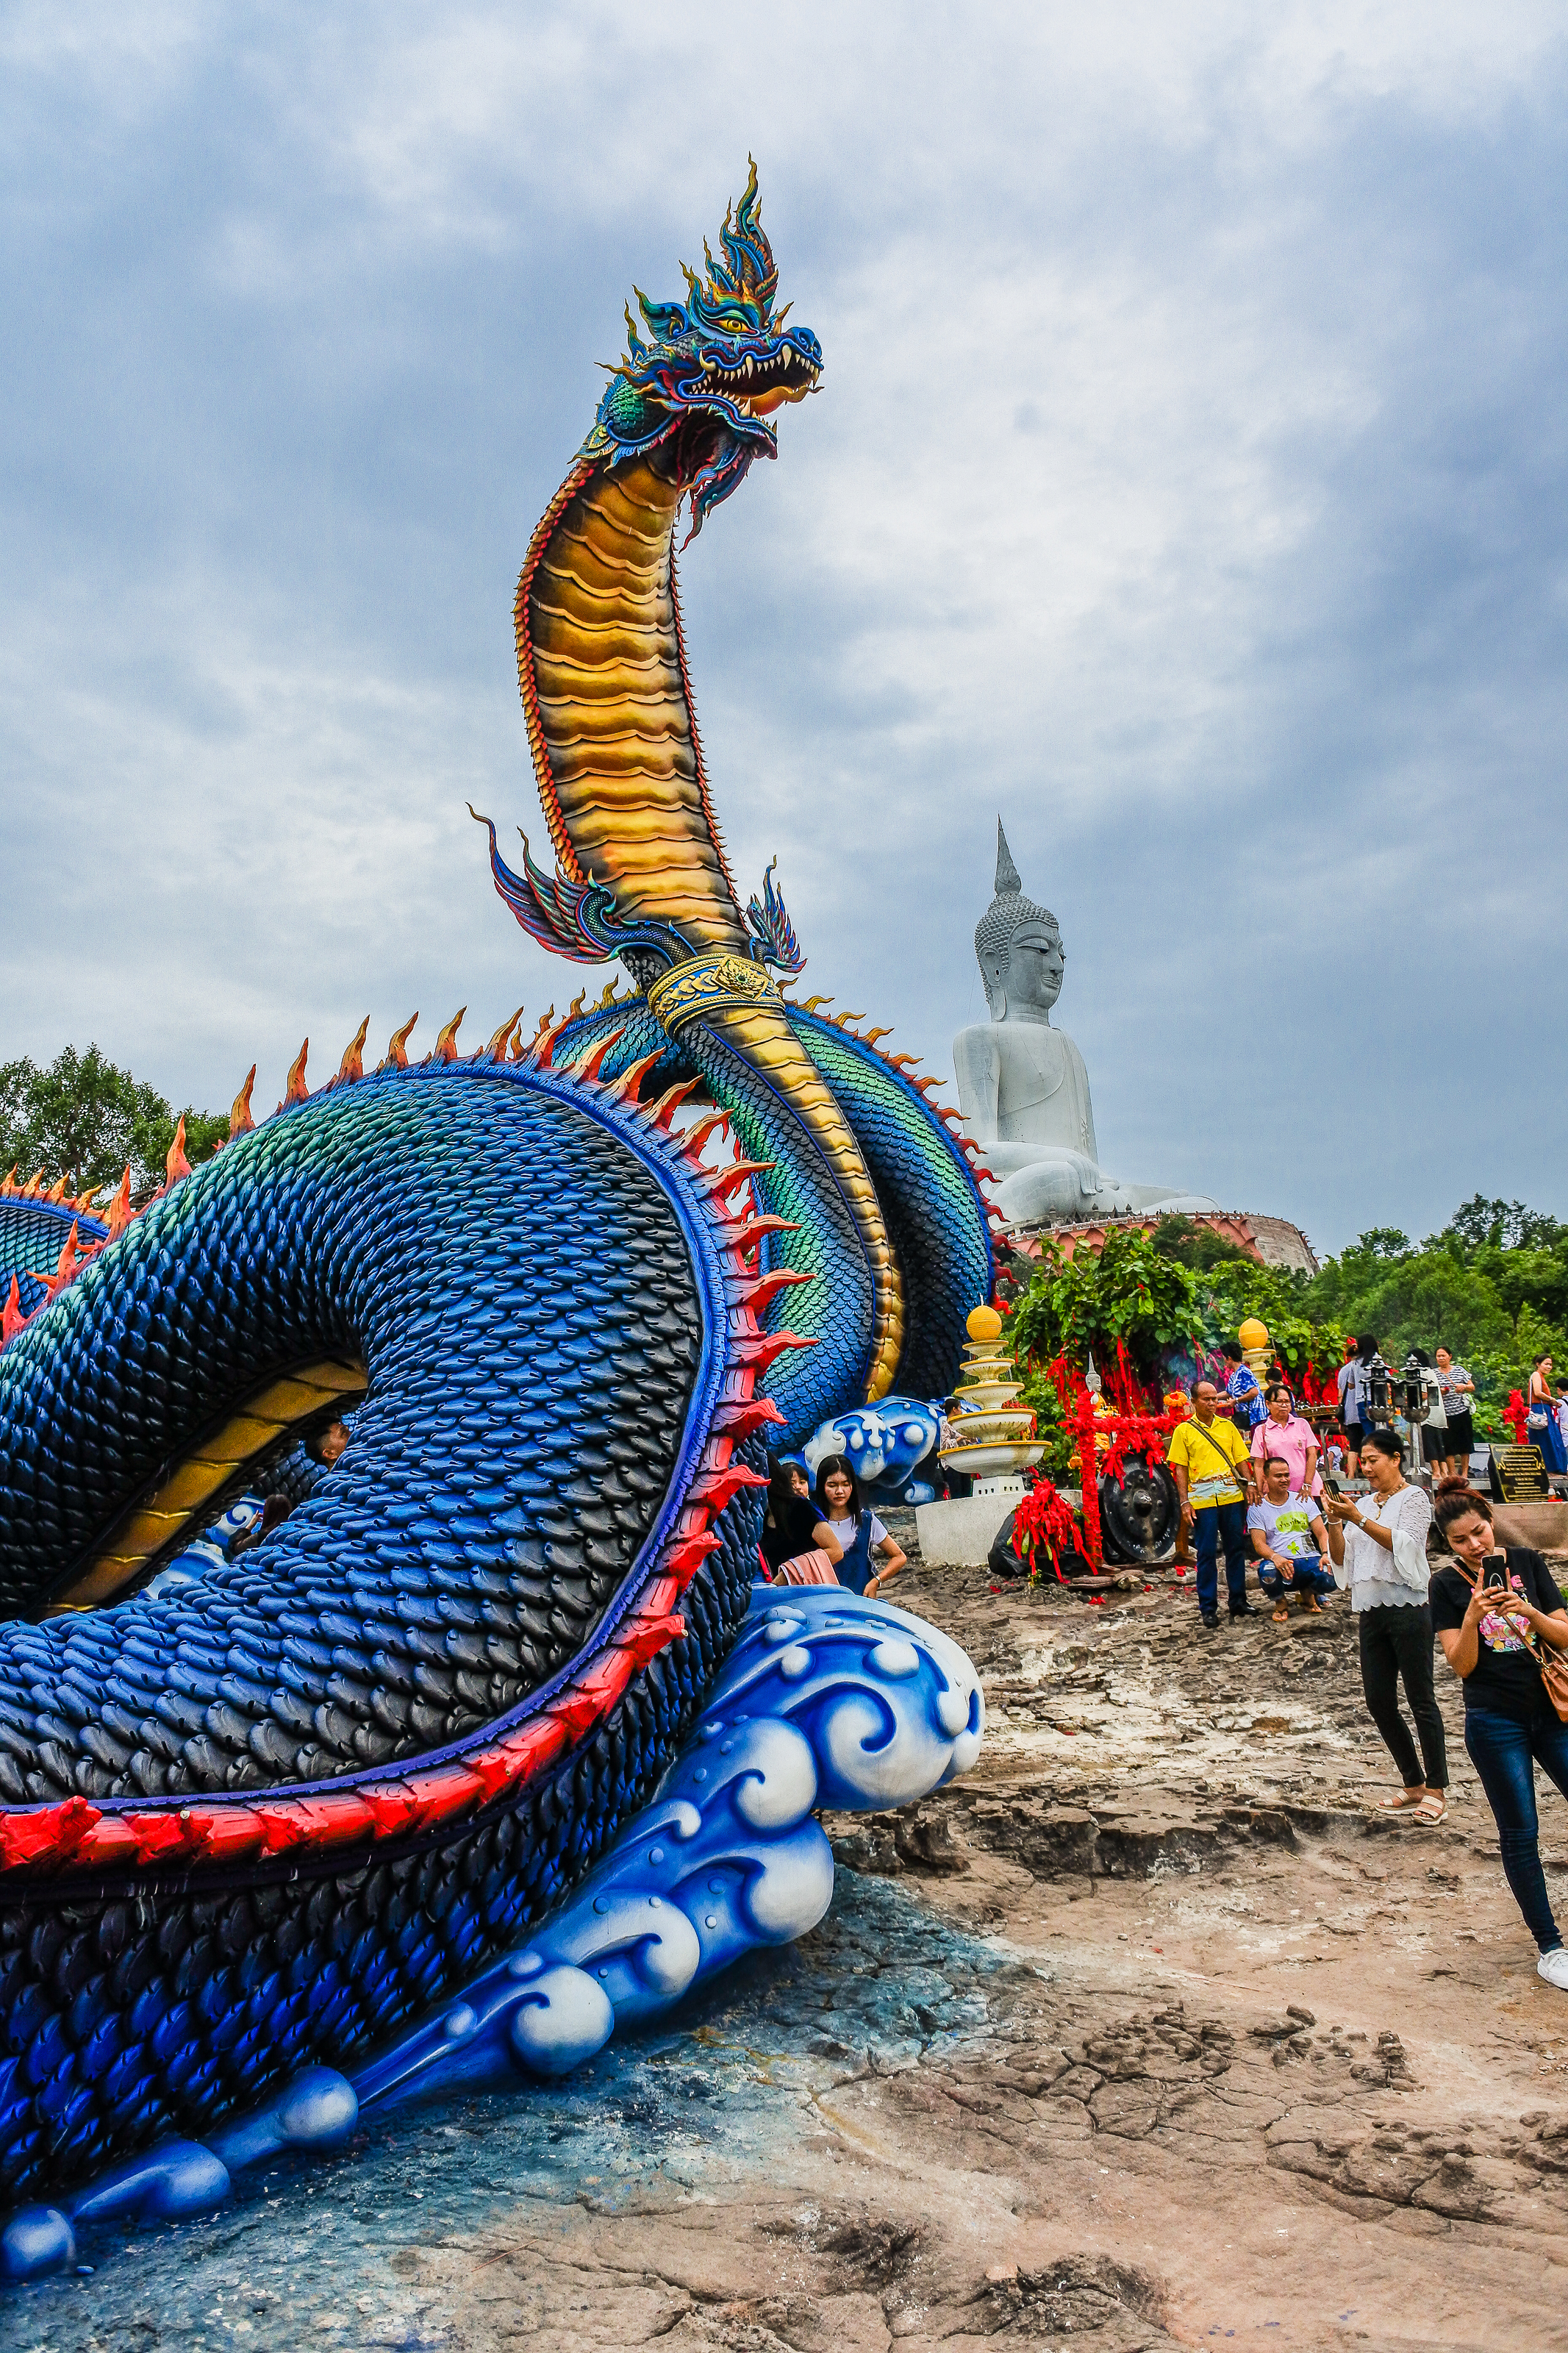
amazing, architecture, art, asia, asian, big, blue, blue sky, buddha, buddhism, built, climate, cloud, culture, destinations, exterior, famous, finger, forest, green, hill, large, manorom, meditation, mountain, mukdahan province, panorama, place, reflection, religion, sit, sky, southeast, spirituality, statue, structure, sunrise, sunset, symbol, temple, thai, thailand, top, tourism, travel, tropical, vacations, wat, water, white buddha, dragon, landmark, fun, serpent, sculpture, tradition, tree, tourist attraction, leisure, historic site, plant, fictional character, scaled reptile, snake, vacation, monument